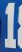
Number: 1